Geoffrey Osbaldeston

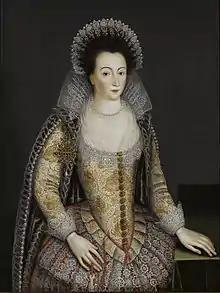
Portrait tentatively identified as Alice, Countess of Derby, by an unknown artist. Geoffrey owed much to her patronage.

In 1601 Alice, Countess of Derby, who acted as his patroness, lobbied on his behalf to obtain an official position for him in Ireland. In 1605 he was sent there as a justice of the Court of King's Bench (Ireland). He was certainly not the Crown's first choice, being a last minute replacement for Lewis Prowde, a barrister with a much better reputation for legal ability, who was nominated for the position but never took up office, apparently due to chronic ill-health (Prowde later became a judge in Wales, and an MP in the Addled Parliament of 1614). his precise date of death does not seem to be recorded.